Kosovo independence precedent

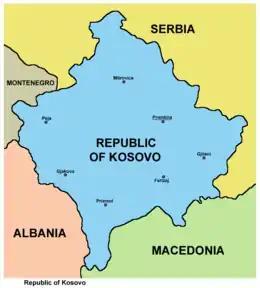
Map of the Republic of Kosovo

On 17 February 2008, the majority of members of the Assembly of Kosovo, including Hashim Thaçi, and Fatmir Sejdiu (who were not members of the Assembly), not acting in the capacity of PISG, declared Kosovo an independent and sovereign state. Kosovo was soon recognized as a sovereign state by the United States, Turkey, Albania, Austria, Germany, Italy, France, the United Kingdom, the Republic of China (Taiwan), and others. This triggered an international debate over whether Kosovo's unilateral declaration of independence had set a precedent in international law that could apply to other separatist movements, or whether it is a special case. The recognition of Kosovo's independence by 101 out of UN states, according to many sources, has given fresh impetus to other separatist movements.